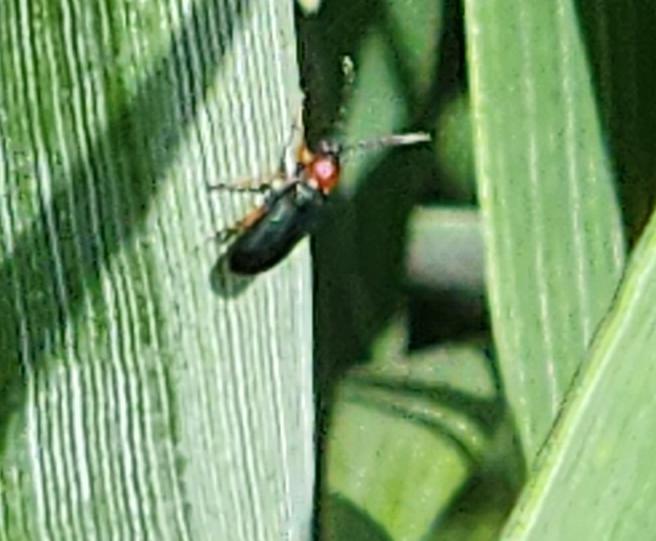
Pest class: cereal_leaf_beetle